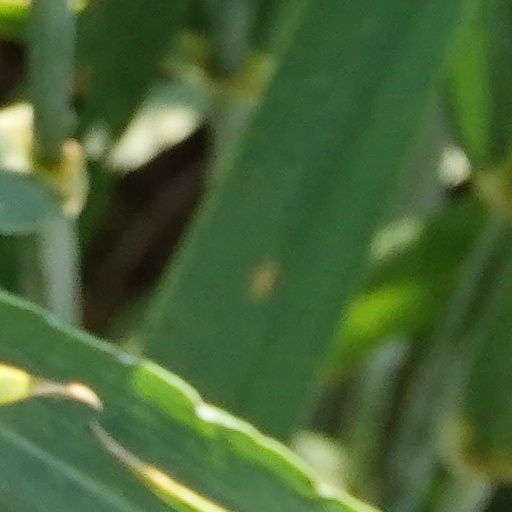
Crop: wheat